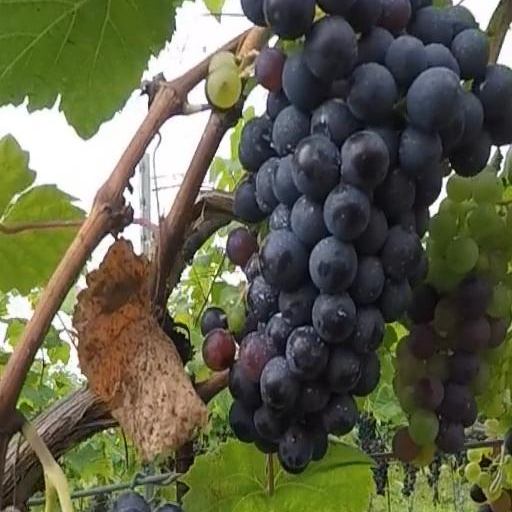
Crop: grape